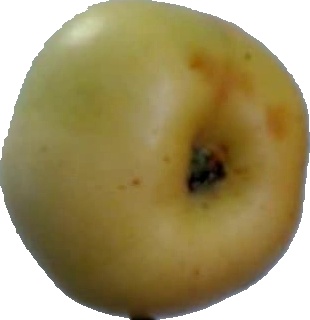
Label: apple_6